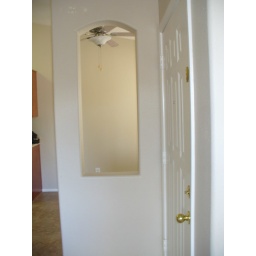
view of pony wall from living room by front door